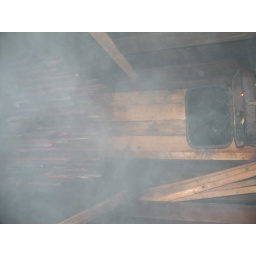
hanging silver salmon in the smoker